Digimon World Re:Digitize

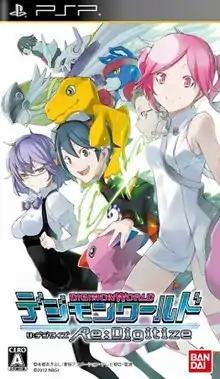
Japanese PSP cover art

is a 2012 video game for the PlayStation Portable developed by tri-Crescendo and published by Bandai Namco Games on July 19, 2012. The fifth entry in the "Digimon World" series, itself part of the "Digimon" franchise, the game features a return to the gameplay mechanics introduced in the original game. An enhanced port was released for the Nintendo 3DS on June 27, 2013 under the title